Hangup

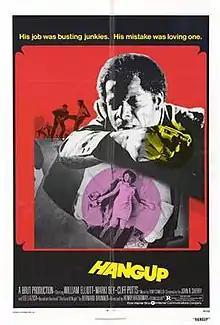
Theatrical release poster

Hangup, also called Hang Up and later released under the name Super Dude, is a 1974 film directed by Henry Hathaway. It stars William Elliott and Marki Bey. This was the last film directed by Hathaway.